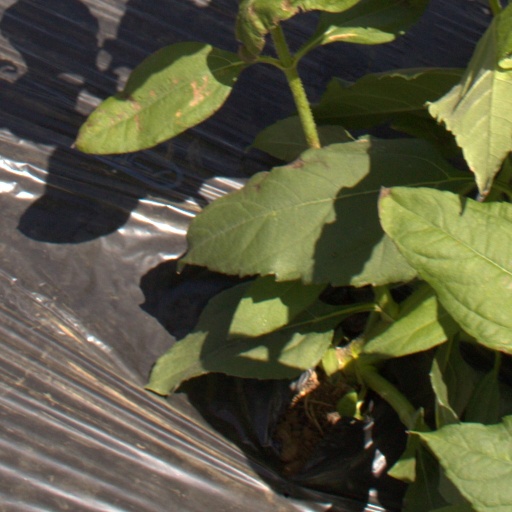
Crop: Jerusalem artichoke